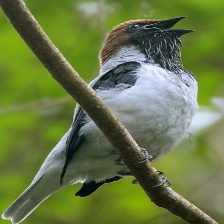
Species: BEARDED BELLBIRD
Scientific name: PROCNIAS AVERANO